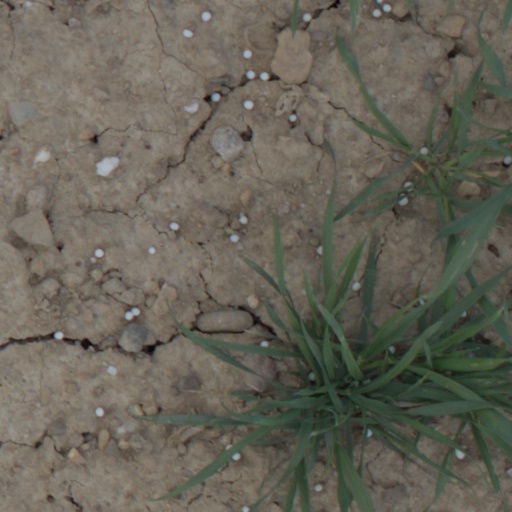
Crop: wheat